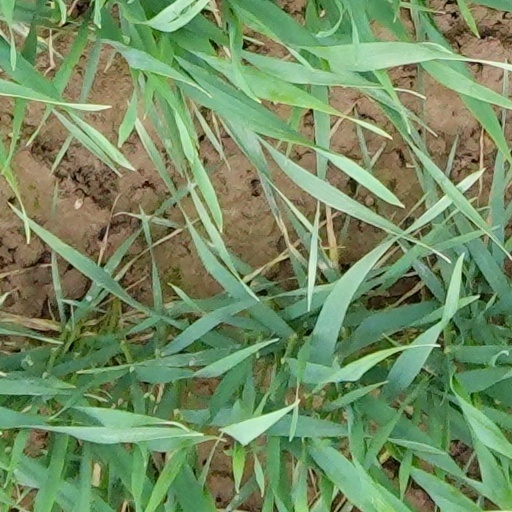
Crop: wheat